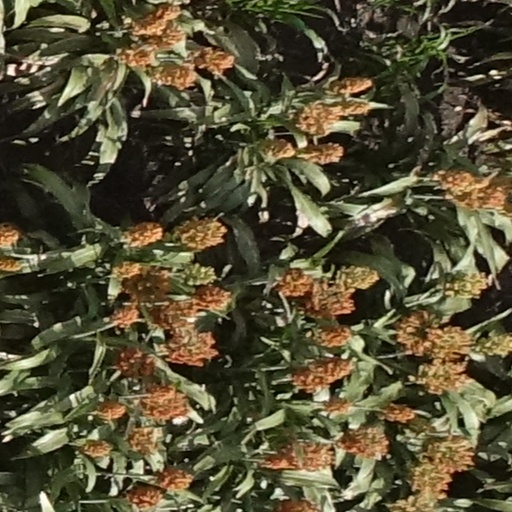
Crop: sorghum